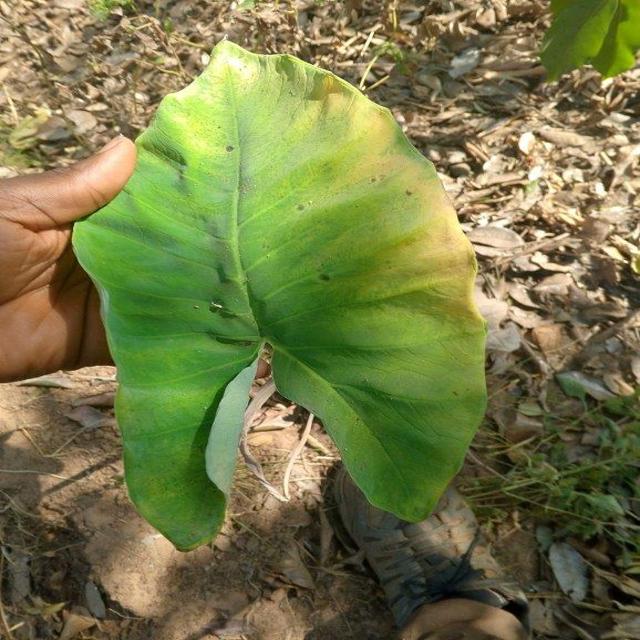
Label: Late_Blight